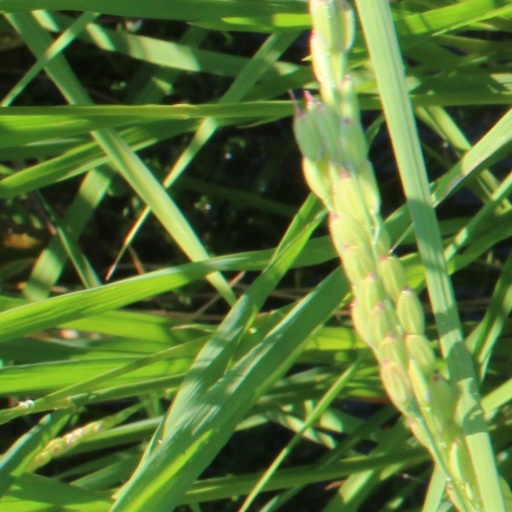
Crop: rice